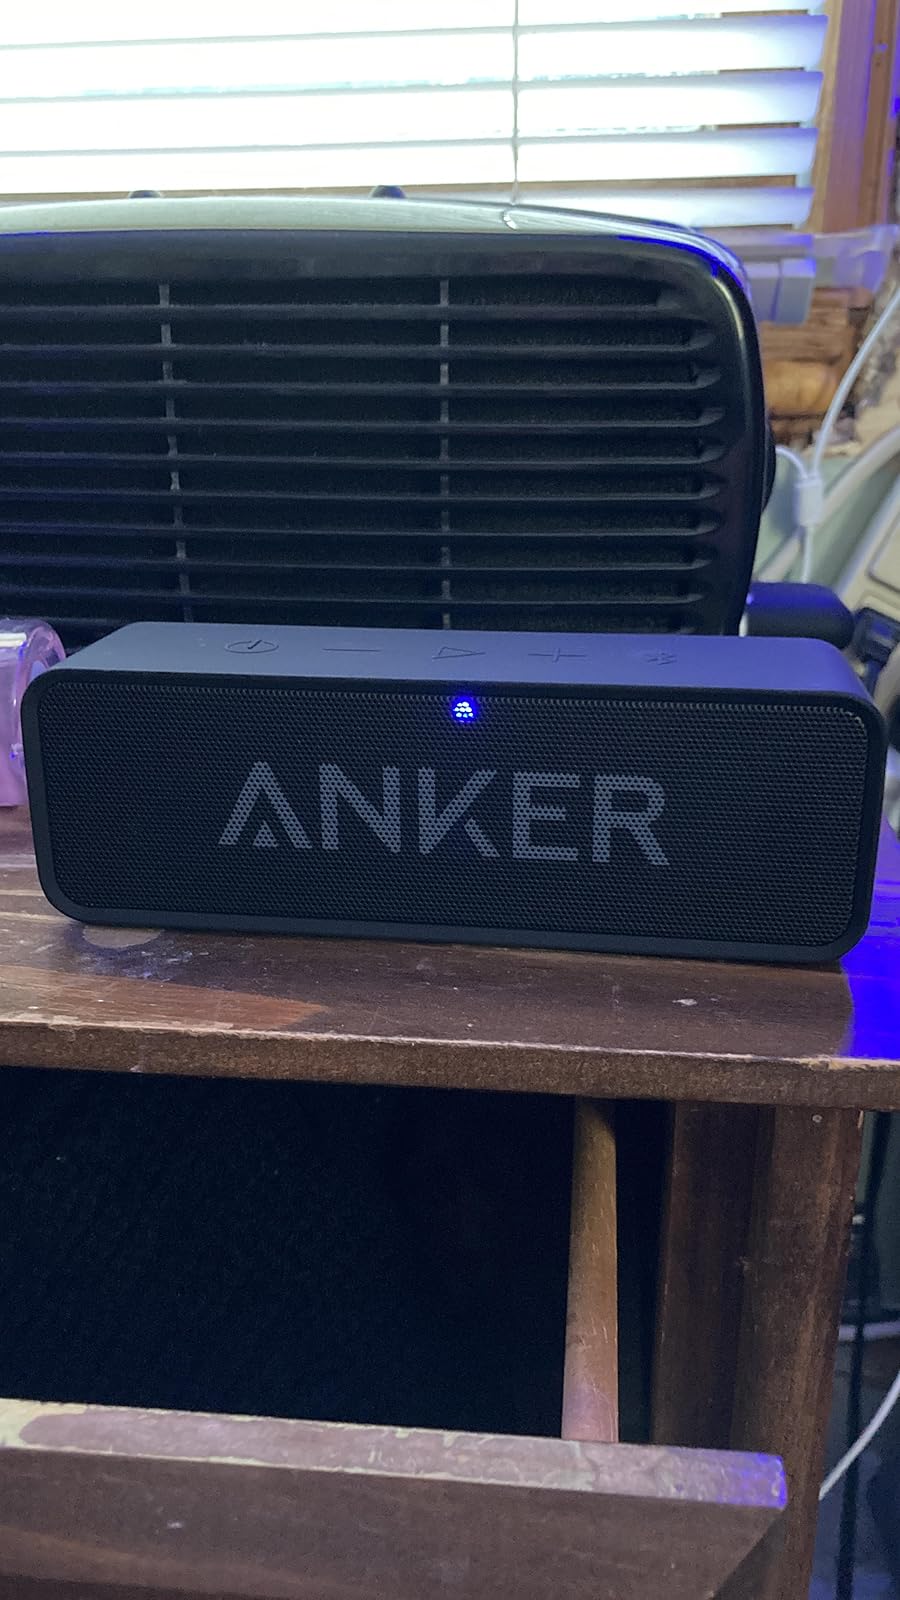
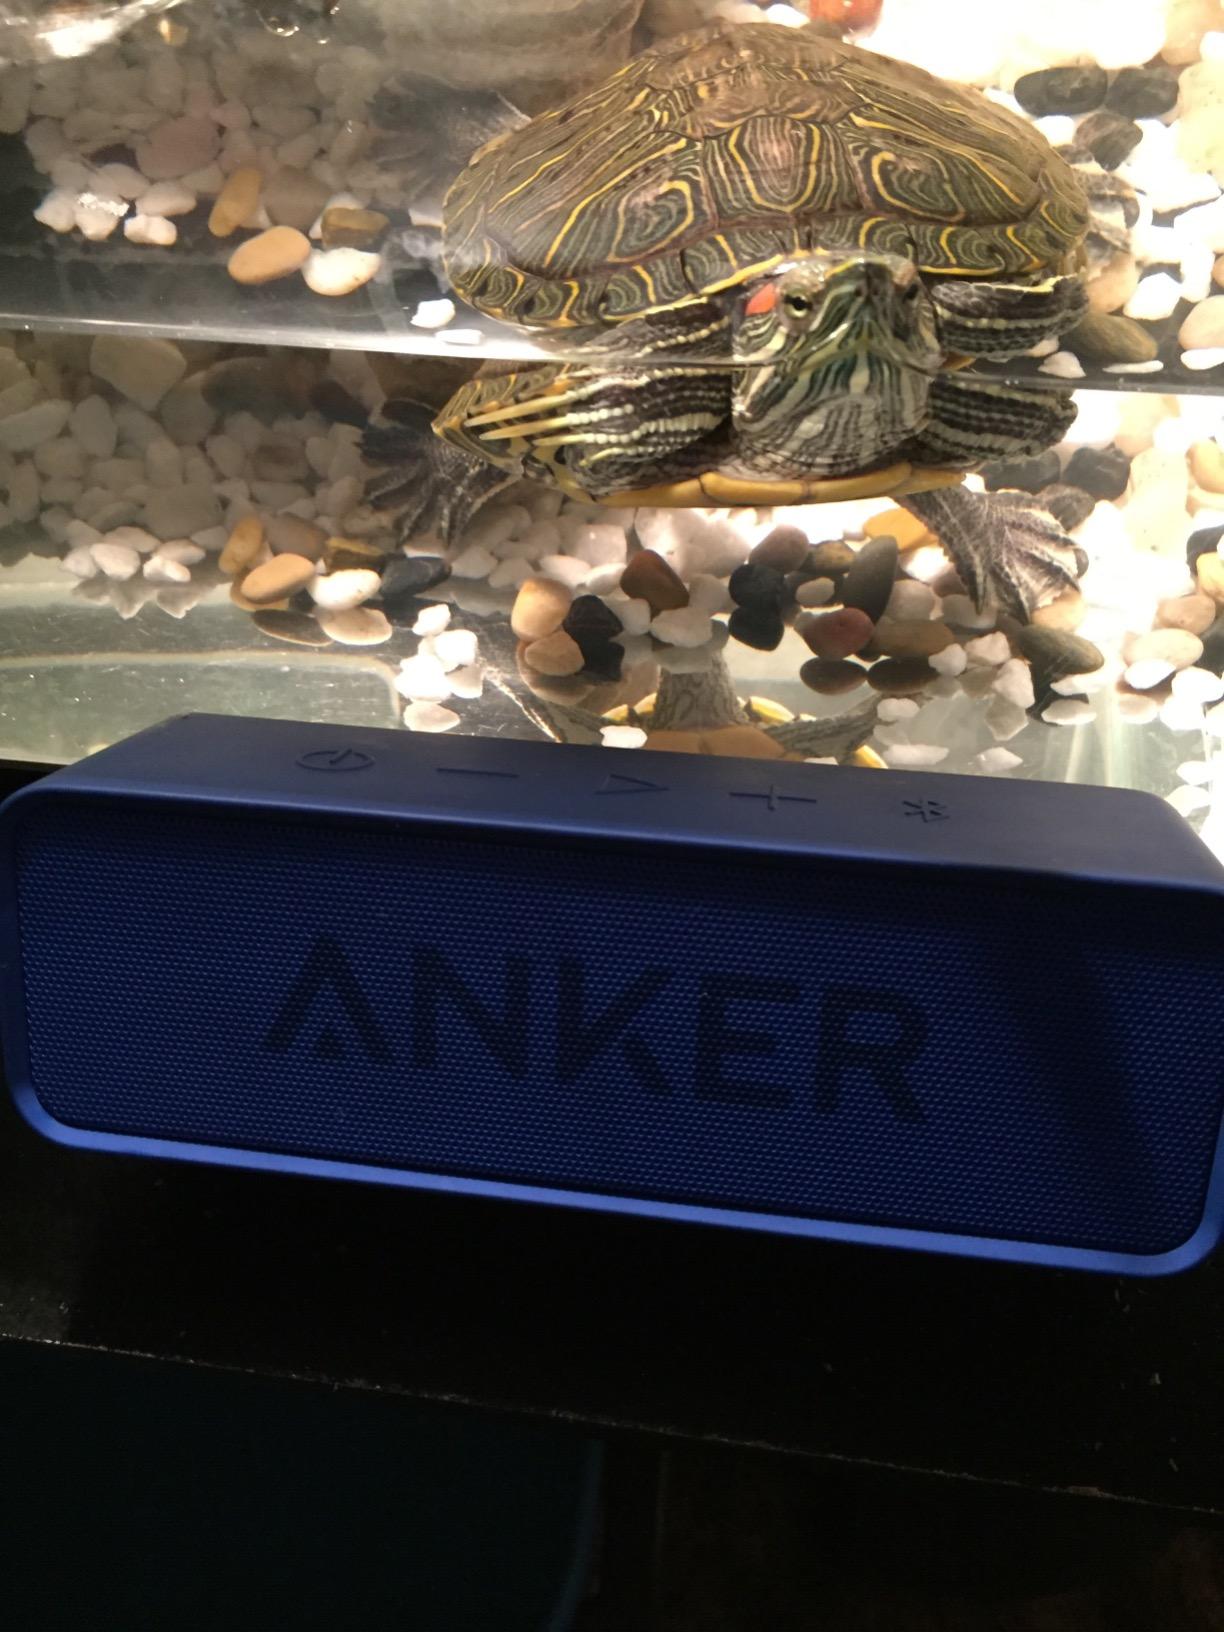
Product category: speaker
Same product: no